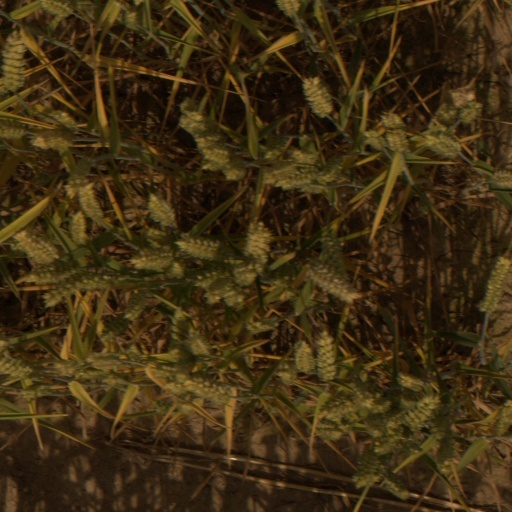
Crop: wheat